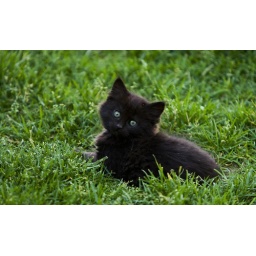
Just sitting in the grass, this is the sweetest little kitten ever!